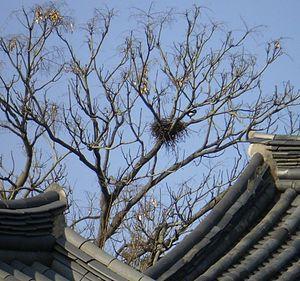
La Pie bavarde est l'une des grandes espèces de corvidés parmi les plus répandues en Europe et dans une grande partie de l'Asie. Les pies peuvent aisément être identifiées grâce à leur morphologie et à leur plumage noir et blanc caractéristique. Il existe 13 sous-espèces de pie bavarde.